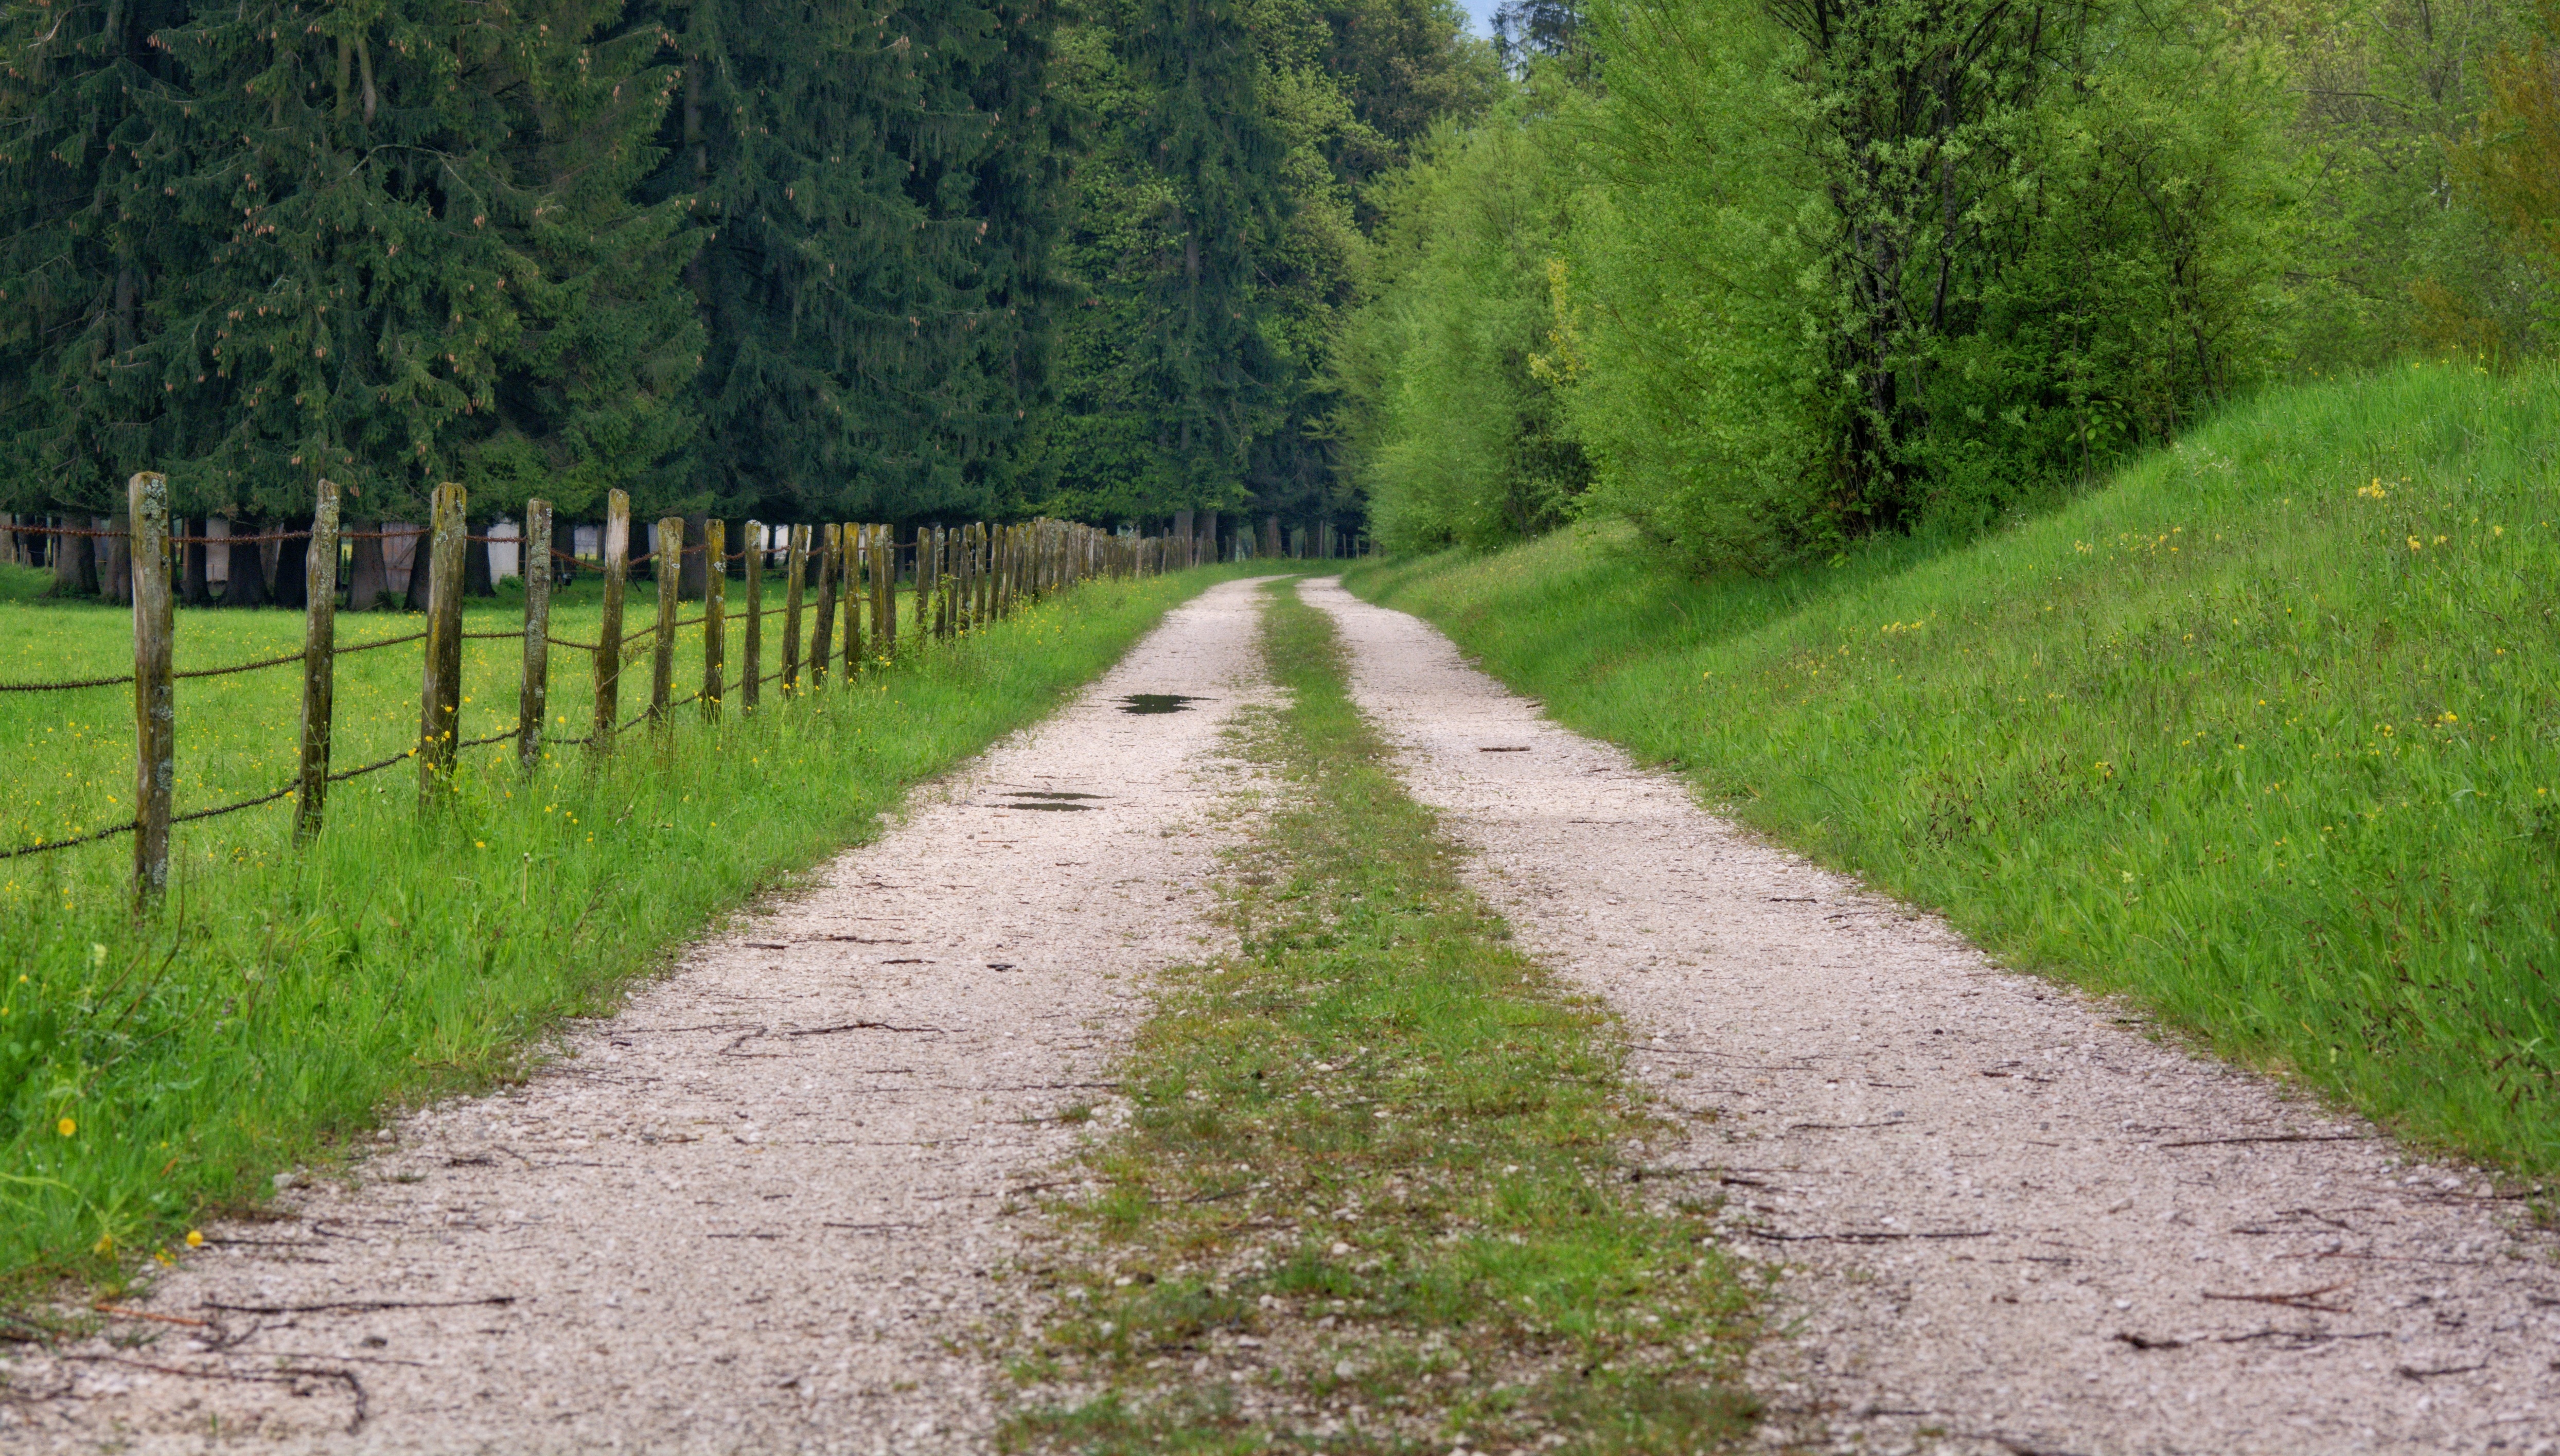
tree, nature, forest, grass, road, trail, field, meadow, dirt road, green, distance, soil, lane, ridge, infrastructure, shrub, wide, woodland, habitat, away, ecosystem, distant, pasture fence, rural area